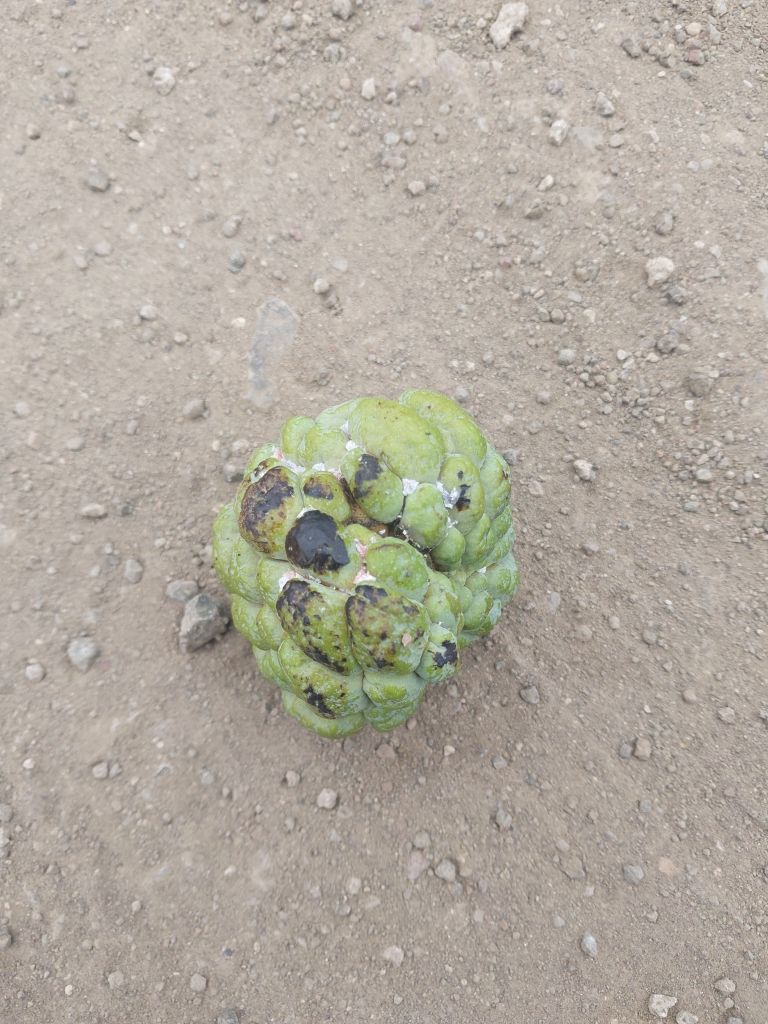
Disease label: Blank Canker